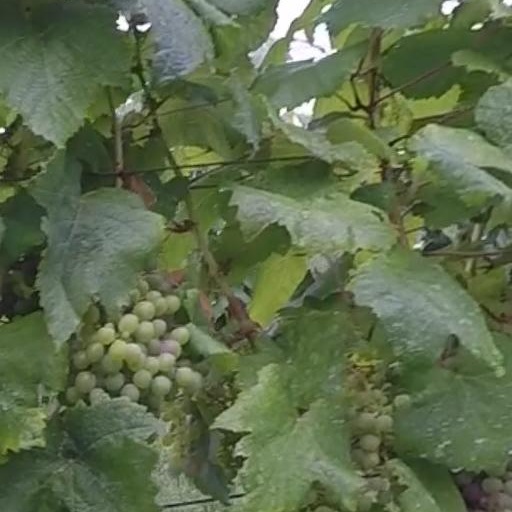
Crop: grape